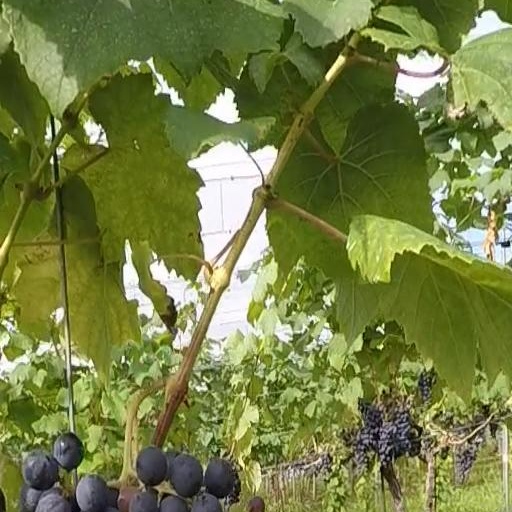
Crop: grape